Greek Colony, Jerusalem

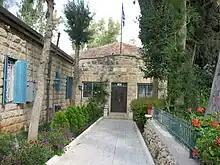
Greek Colony community center

The lands of the Greek Colony were purchased by wealthy members of the Greek Orthodox community in the early 20th century. Archimandrite Euthymios of the Church of the Holy Sepulchre encouraged them to establish a neighborhood outside the Old City's overcrowded Christian Quarter. Architect Spyro Houris designed the first twenty homes and a community center before World War I. Most of the Greek Orthodox residents fled before the 1947–1949 Palestine war in 1948. After the war, apartment blocks were hastily built to accommodate large numbers of Jewish immigrants from Yemen and Morocco.